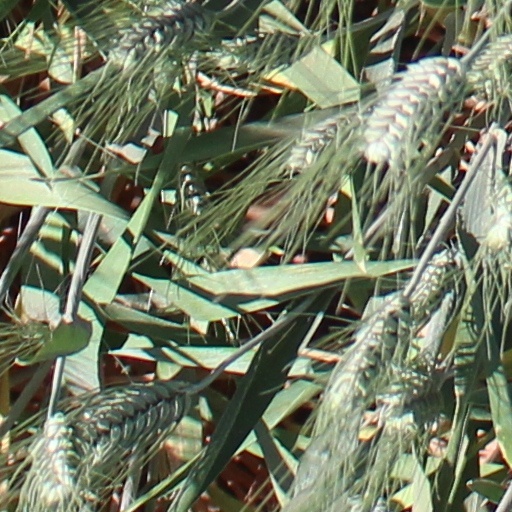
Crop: wheat